Oenanthe silaifolia

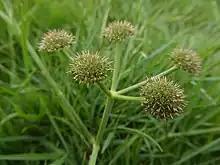
The fruiting umblets are not flat-topped

Great care must be taken to distinguish this species from several very similar ones. In Britain, it can most easily be confused with corky-fruited water-dropwort and parsley water-dropwort. Both of these are likely to have slightly broader segments on the lower leaves and will usually have bracts on the main umbels. Unlike the other two, parsley water-dropwort has rays and pedicels that do not thicken in fruit, while corky-fruited water-dropwort is the only one to have umbels that become flat-topped in fruit. Fine-leaved water-dropwort also has stems which remain hollow as they age, with thin walls (<0.5 mm thick) while the other species often develop solid stems or thicker stem walls.